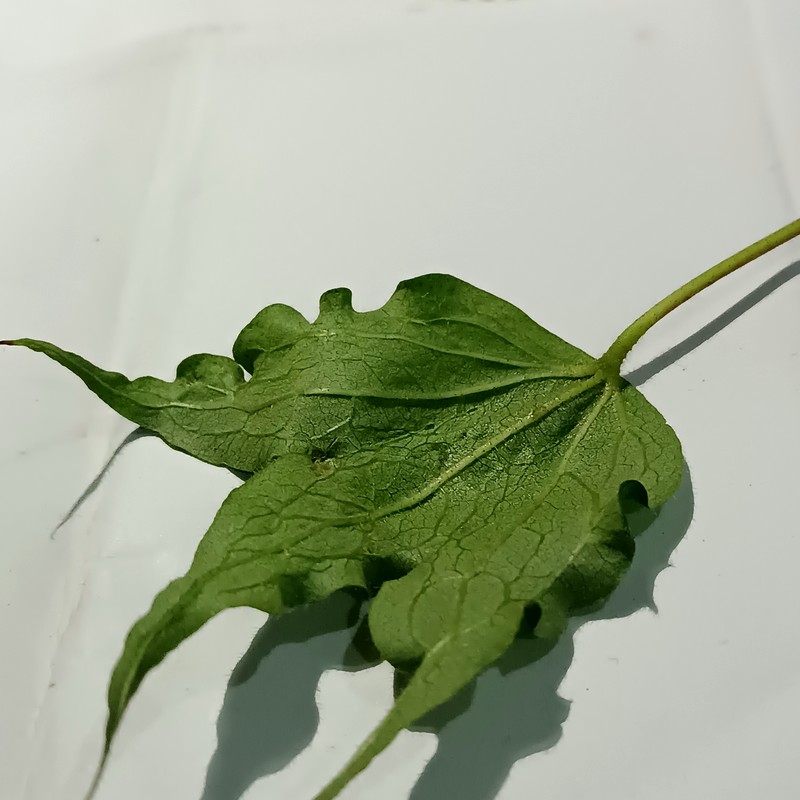
Label: Herbicide Growth Damage